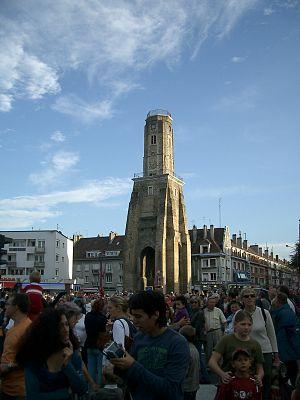
La Tour du Guet (hauteur 38 mètres), à Calais (France). La foule, stationnée sur la Place d'Armes, attent la parade de la troupe Royal de Luxe (l'Eléphant du Sultan et la Petite Géante, en automne 2006).On remarque
Calais est une commune française, sous-préfecture du département du Pas-de-Calais en région Hauts-de-France. Ses habitants sont appelés les Calaisiens.